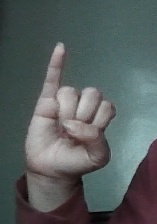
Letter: meem